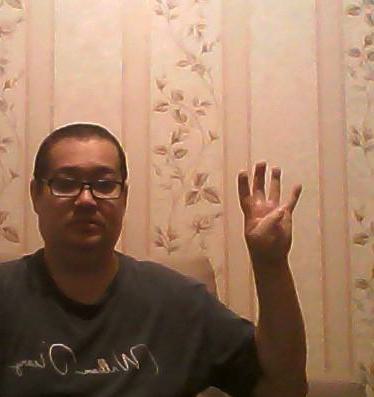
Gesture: four